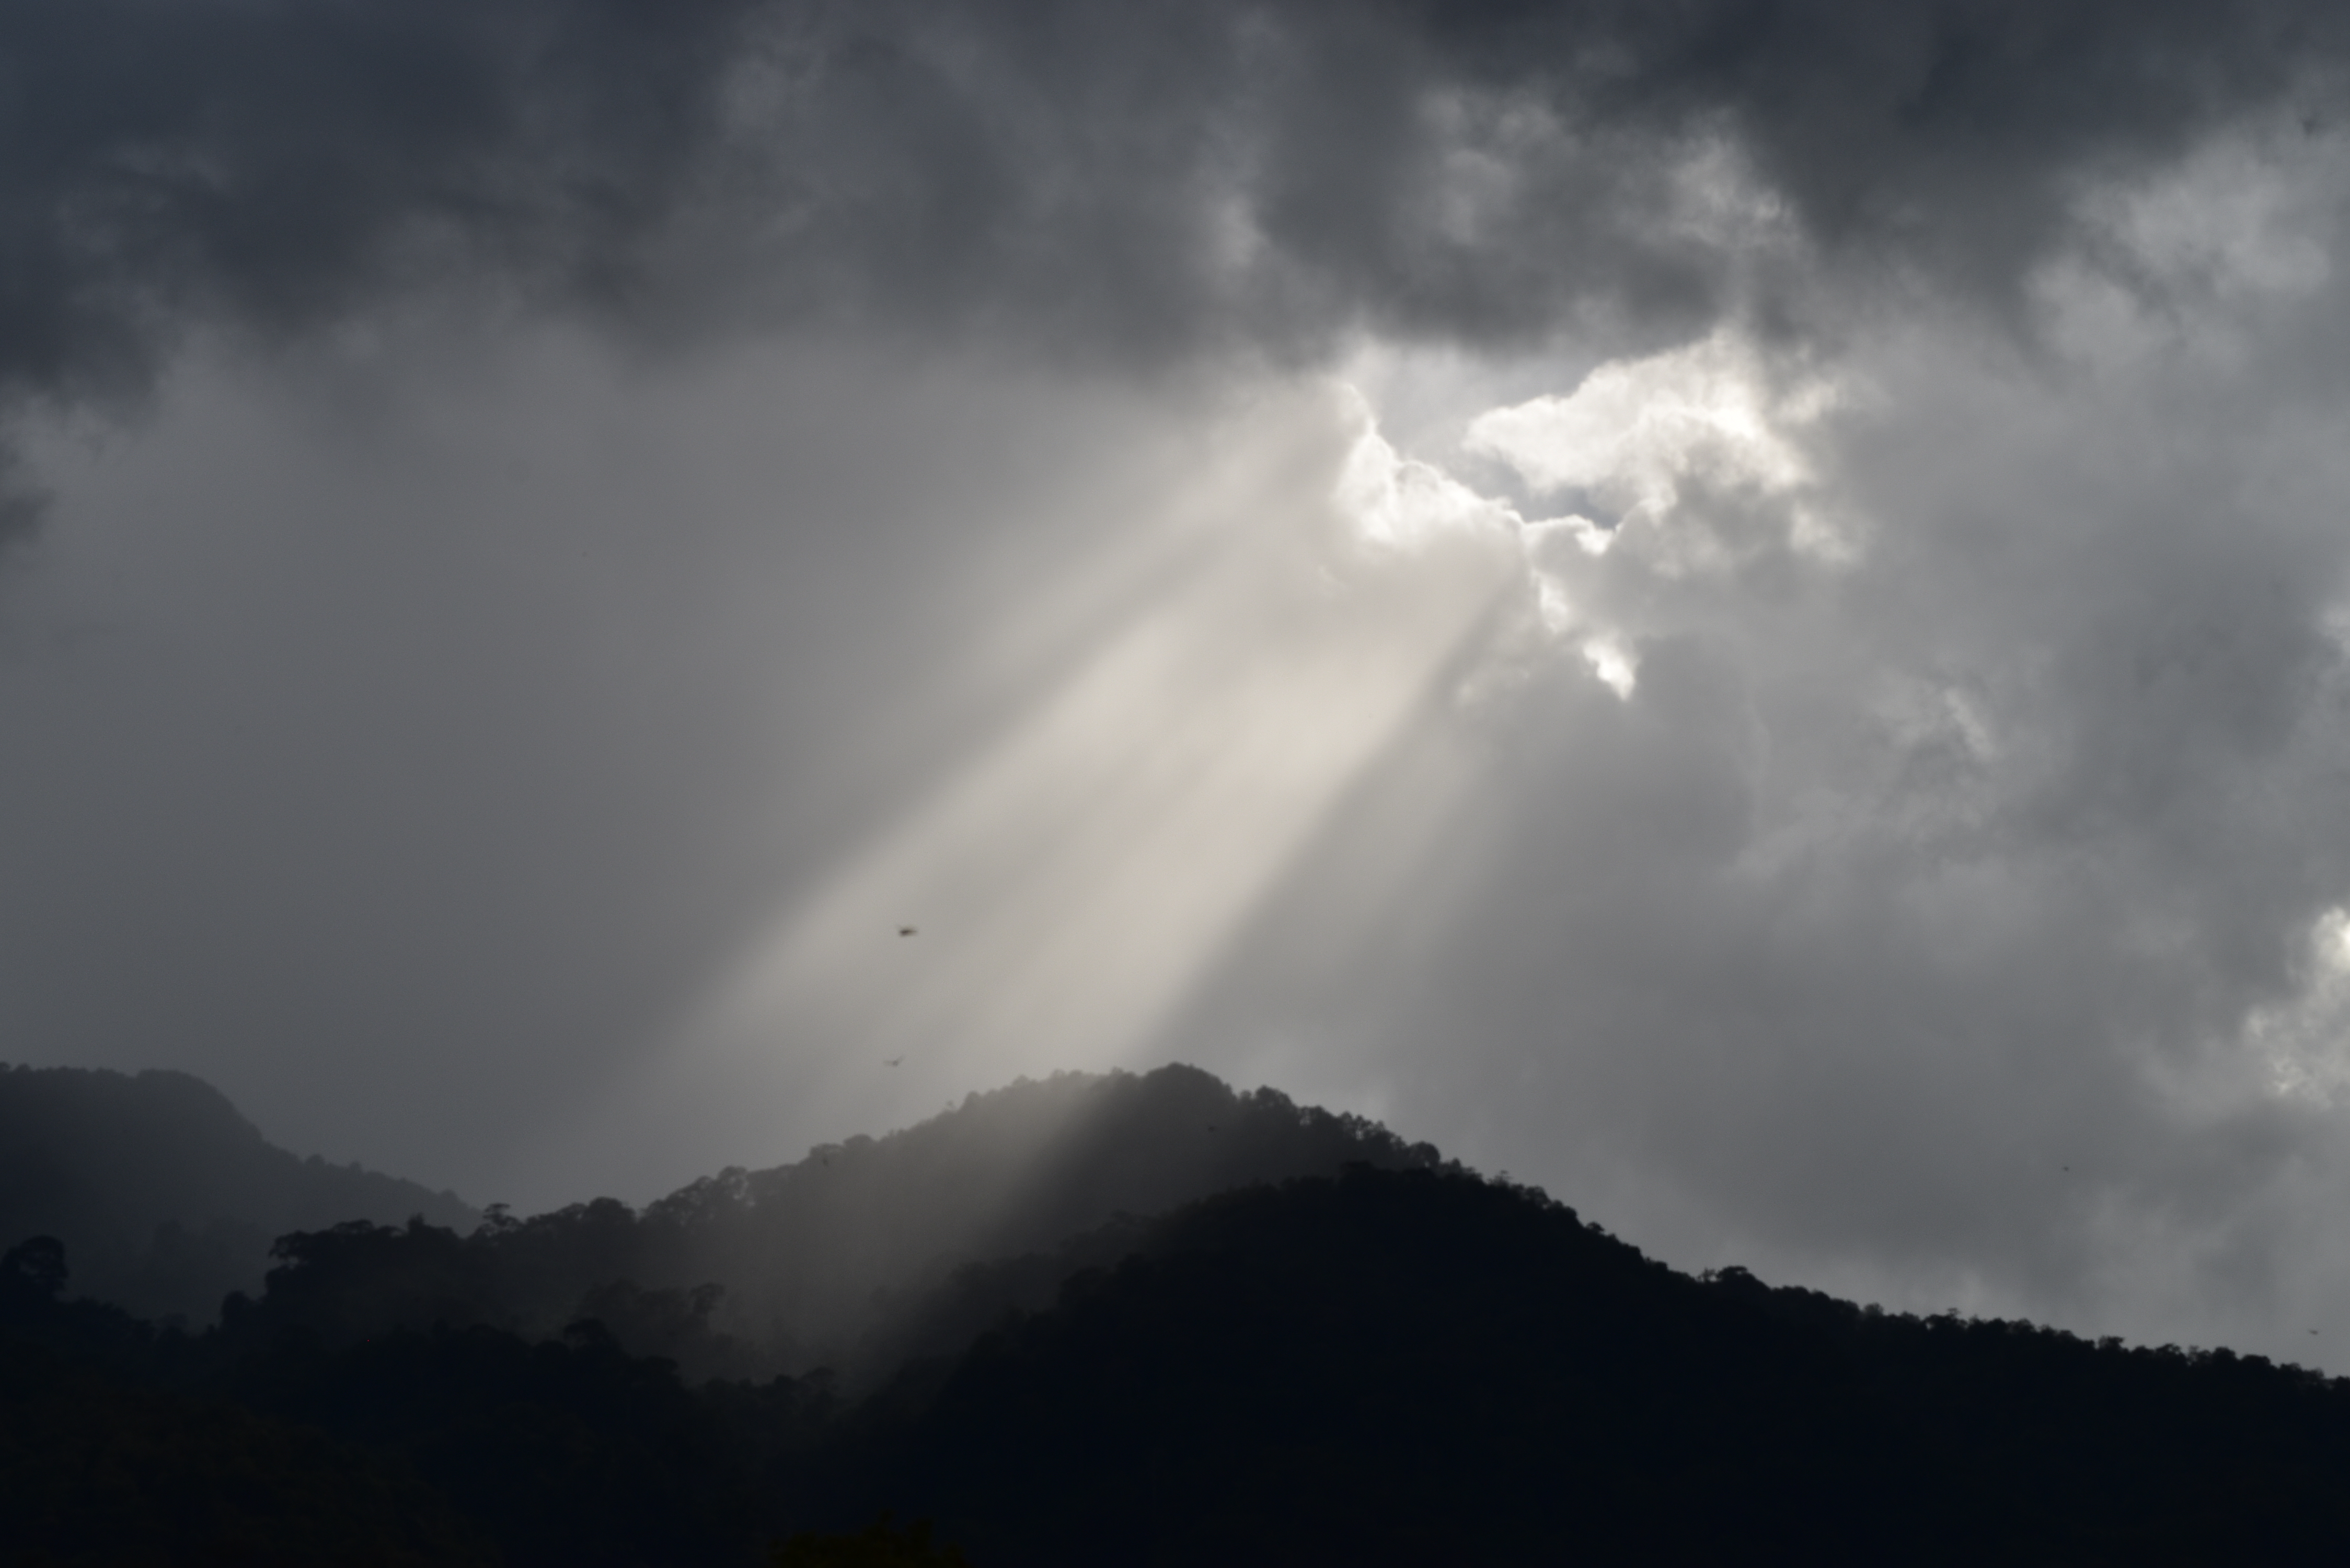
sky, cloud, atmosphere, daytime, cumulus, highland, mountain range, light, atmosphere of earth, sunlight, morning, mountain, meteorological phenomenon, geological phenomenon, phenomenon, tree, ridge, hill, horizon, evening, landscape, darkness, dawn, computer wallpaper, storm, calm, mount scenery, mist